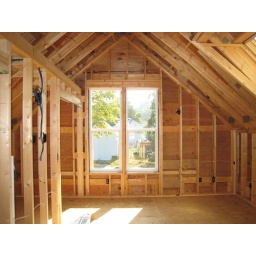
bedroom with shelf above closet